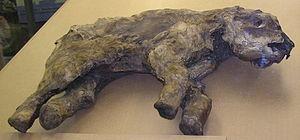
Le Mammouth laineux est une espèce éteinte de la famille des éléphantidés qui a vécu durant le Pléistocène et, pour ses derniers représentants, au cours de l'Holocène il y a seulement 4 000 ans. Le genre Mammuthus était apparu avec Mammuthus subplanifrons au début du Pliocène.